Nenets Herding Laika

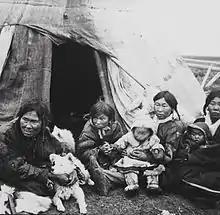
Nenets Herding Laika with Family

While traditionally associated with herding, Nenets Herding Laika are versatile dogs that can and should perform a wide range of tasks, including hunting small game and dog sledding. The Nenets people would often rank the quality of their dogs by their ability to herd as well as catch Arctic foxes, with especially fast dogs being able to catch up to three foxes in a day. They have been successfully used as search and rescue dogs, especially in mountainous regions where dogs must be tough and agile. Nenets Herding Laika have been successfully used as detection dogs, and the Sulimov jackal-dog hybrids used for bomb detection in Moscow International Airport were bred using Nenets Herding Dog.